Soyuz MS-10

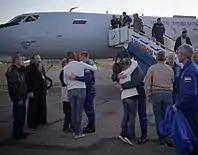
The crew greeting their families in Baikonur hours after emergency landing

Approximately 25 minutes after the search and rescue team took off, NASA announced they were in contact with Ovchinin and Hague. NASA TV broadcast photographs of the crew undergoing medical tests and apparently healthy at Jezkazgan Airport at 12:04 UTC. The crew flew to the Baikonur Cosmodrome to meet their families before leaving for Moscow.